Carl Gustav Rehnskiöld

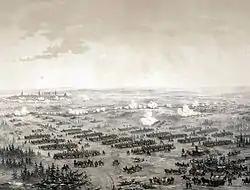
"Battle of Narva" (1870) by Otto August Mankell.

During 1690 and 1691 the Dutch Republic negotiated with Sweden for volunteers to fight in the war against France. The Swedish King provided 6,000 men, and Rehnskiöld, with the King's blessing, traveled to the Netherlands in the late summer of 1691. For three months he served as a military observer and military tutor to Prince Frederick of Holstein-Gottorp. Rehnskiöld reported to Charles XI on King William III and the Grand Alliance's joint operations, and the lack of discipline among the Allied forces. Rehnskiöld had to personally intervene in a disciplinary trial between the young Swedish officers Axel Gyllenkrok and Carl Magnus Posse. They volunteered for the French Army and tried to escape to the Allied camp in Flanders, where they were arrested but were released after they protested. Charles XI ordered Rehnskiöld to express his stern dissatisfaction to the young officers; through their undisciplined course of action, they had earned the condemnation of the foreign soldiers and, according to the King, they should have acted in accordance with prevalent soldierly manners.